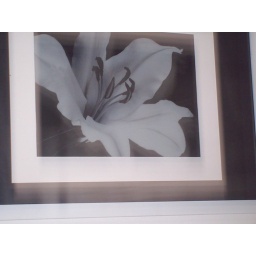
A mystifing black &amp;amp; white flower in a black and white frame.